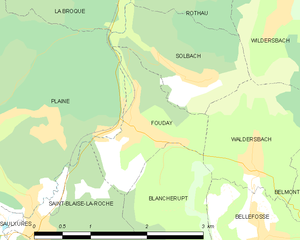
Carte des communes françaises